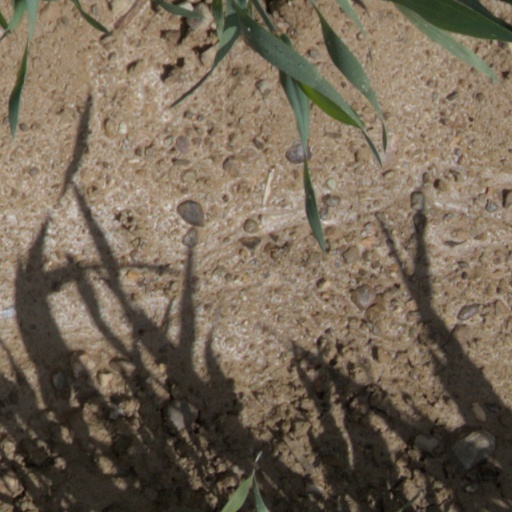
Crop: wheat